Qutb ud-Din Aibak

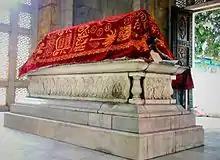
Grave of Qutb ud-Din Aibak, in Anarkali Bazaar in Lahore

Qutb ud-Din Aibak (1150 – 4 November 1210) was a Turkic general of the Ghurid emperor Muhammad Ghori. He was in charge of the Ghurid territories in northern India, and after Muhammad Ghori's assassination in 1206, he established his own independent rule in Lahore, and laid the foundations for the Sultanate of Delhi.